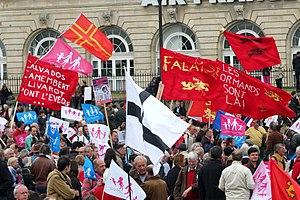
La manif pour tous , rassemblement du 26 mai aux invalides.